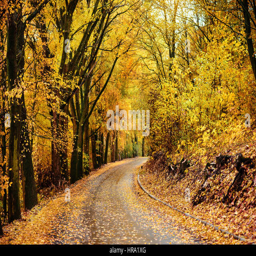
colorful autumn landscape in the forest with old road